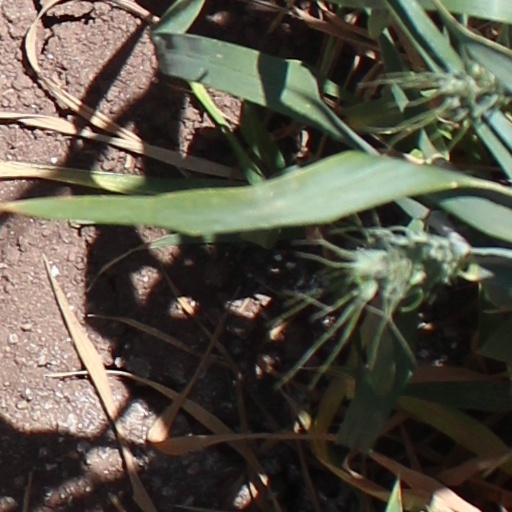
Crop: wheat